ISO 22000

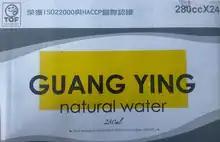
Awarded ISO 22000 and Hazard analysis and critical control points's Guang Ying natural water.

ISO 22000 is a food safety management system by the International Organization for Standardization (ISO) which is outcome focused, providing requirements for any organization in the food industry with objective to help to improve overall performance in food safety. These standards are intended to ensure safety in the global food supply chain. The standards involve the overall guidelines for food safety management and also focuses on traceability in the feed and food chain.